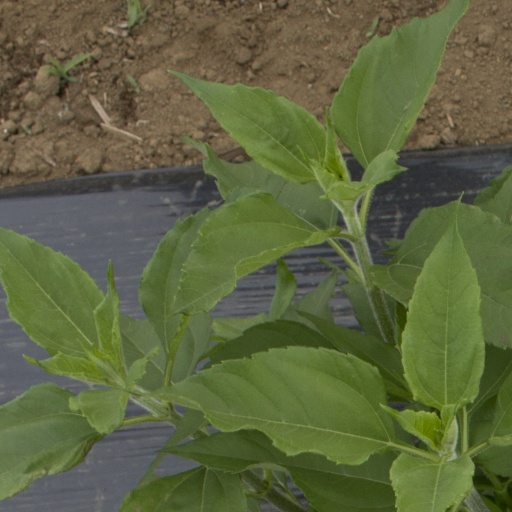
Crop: Jerusalem artichoke